Sicklefin weasel shark

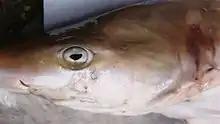
Identifying traits of the sicklefin weasel shark include its spiracle and short mouth.

The sicklefin weasel shark is a slender-bodied species reaching in length. The snout is fairly long and rounded, with the nostrils preceded by short flaps of skin. The large, oval eyes are equipped with nictitating membranes and are followed by minute spiracles. The mouth forms a very short, wide arch and conceals the teeth when closed. Moderately long furrows are present at the corners of the mouth. It has 25–34 upper and 37–43 lower tooth rows; the upper teeth are broad and angled with a smooth leading edge and strongly serrated trailing edge, while the lower teeth are narrow, erect, and smooth-edged. The five pairs of gill slits are short.